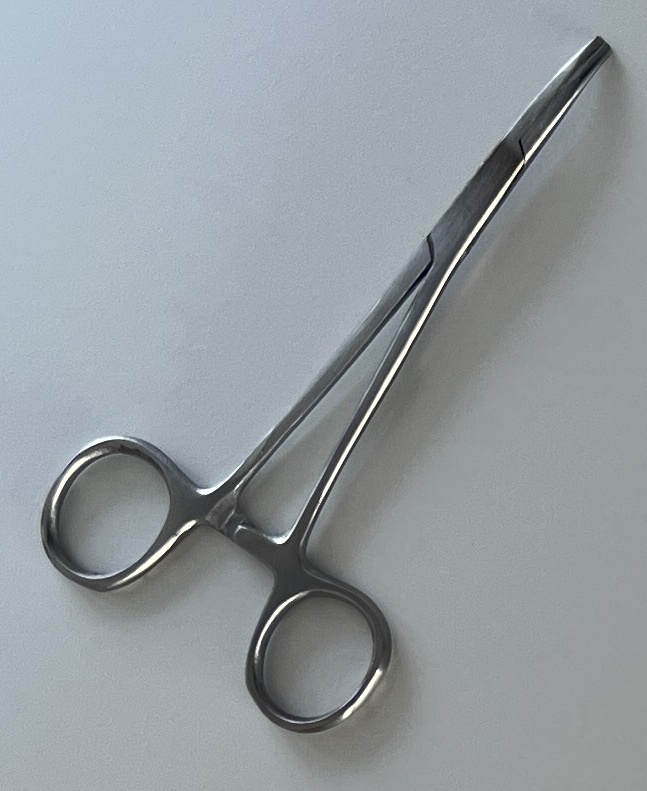
Hinged instrument state: closed